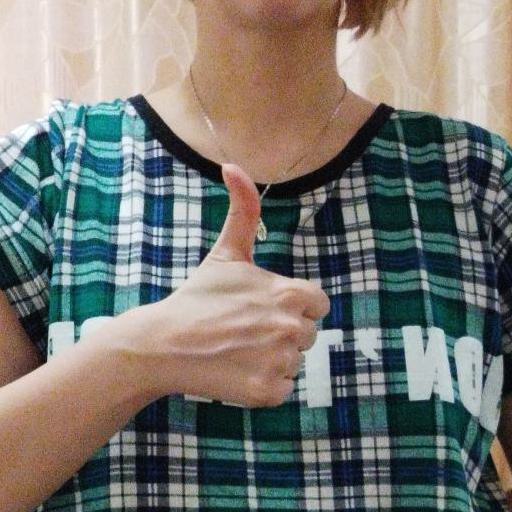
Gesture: like